Bosgouet

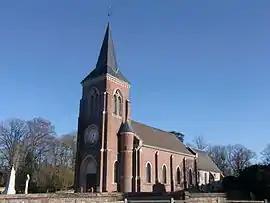
The church in Bosgouet

Bosgouet is a commune in the Eure department in Normandy in northern France.